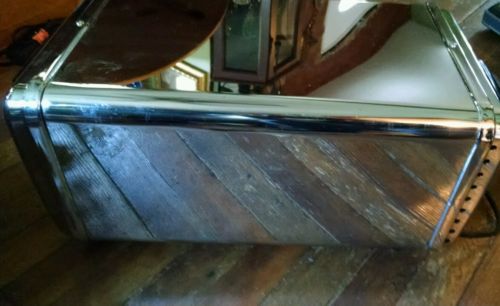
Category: toaster